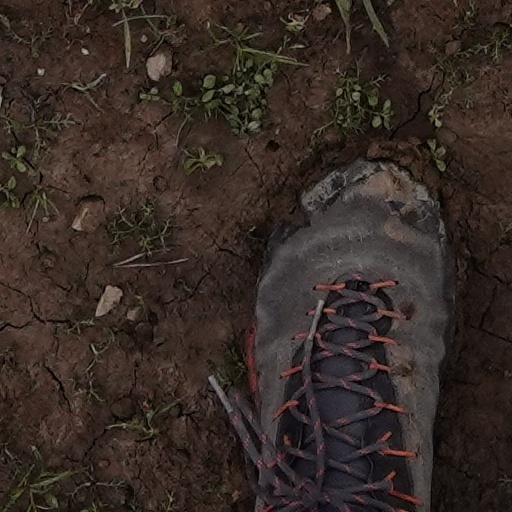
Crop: wheat